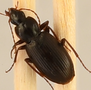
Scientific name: Calathus advena
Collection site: Niwot Ridge NEON (NIWO), plot NIWO_009